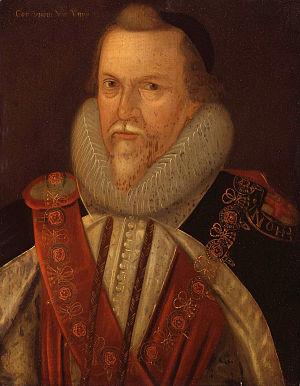
Thomas Cecil dit Lord Burghley, 1ᵉʳ comte d'Exeter, chevalier de l’Ordre de la Jarretière, est un gouverneur militaire et un homme politique anglais sous le règne d’Élisabeth Iʳᵉ d'Angleterre.